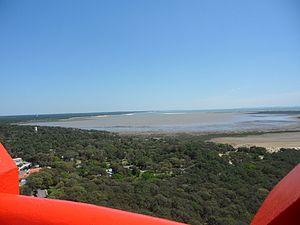
La baie de bonne-anse vue du phare de la Coubre
Le phare de la Coubre est un phare situé en France sur la commune de La Tremblade dans le département de la Charente-Maritime, en région Nouvelle-Aquitaine.